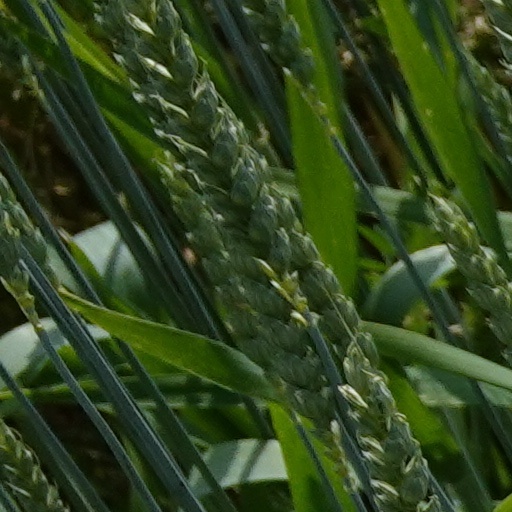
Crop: wheat